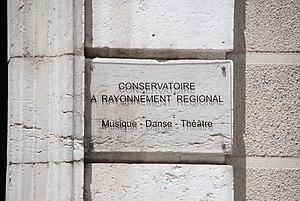
Entrée du conservatoire à rayonnement régional d'Annecy
Le conservatoire à rayonnement régional des Pays de Savoie - Annecy est un établissement d'enseignement artistique agréé et contrôlé par l'État, représenté par la direction régionale des Affaires culturelles. Il a son siège à Annecy. Il propose trois spécialités, musique, chorégraphie et art dramatique.